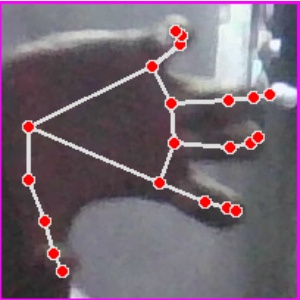
अक्षर: त